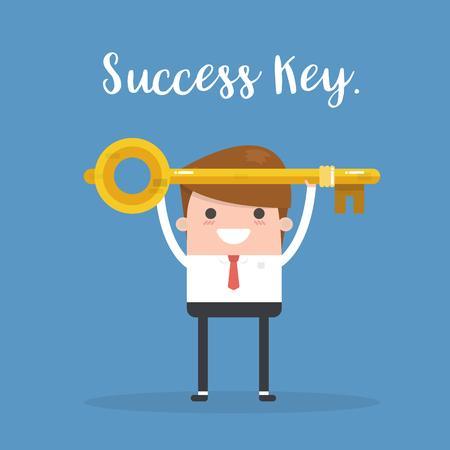
businessman or manager holds a golden key in his hand .